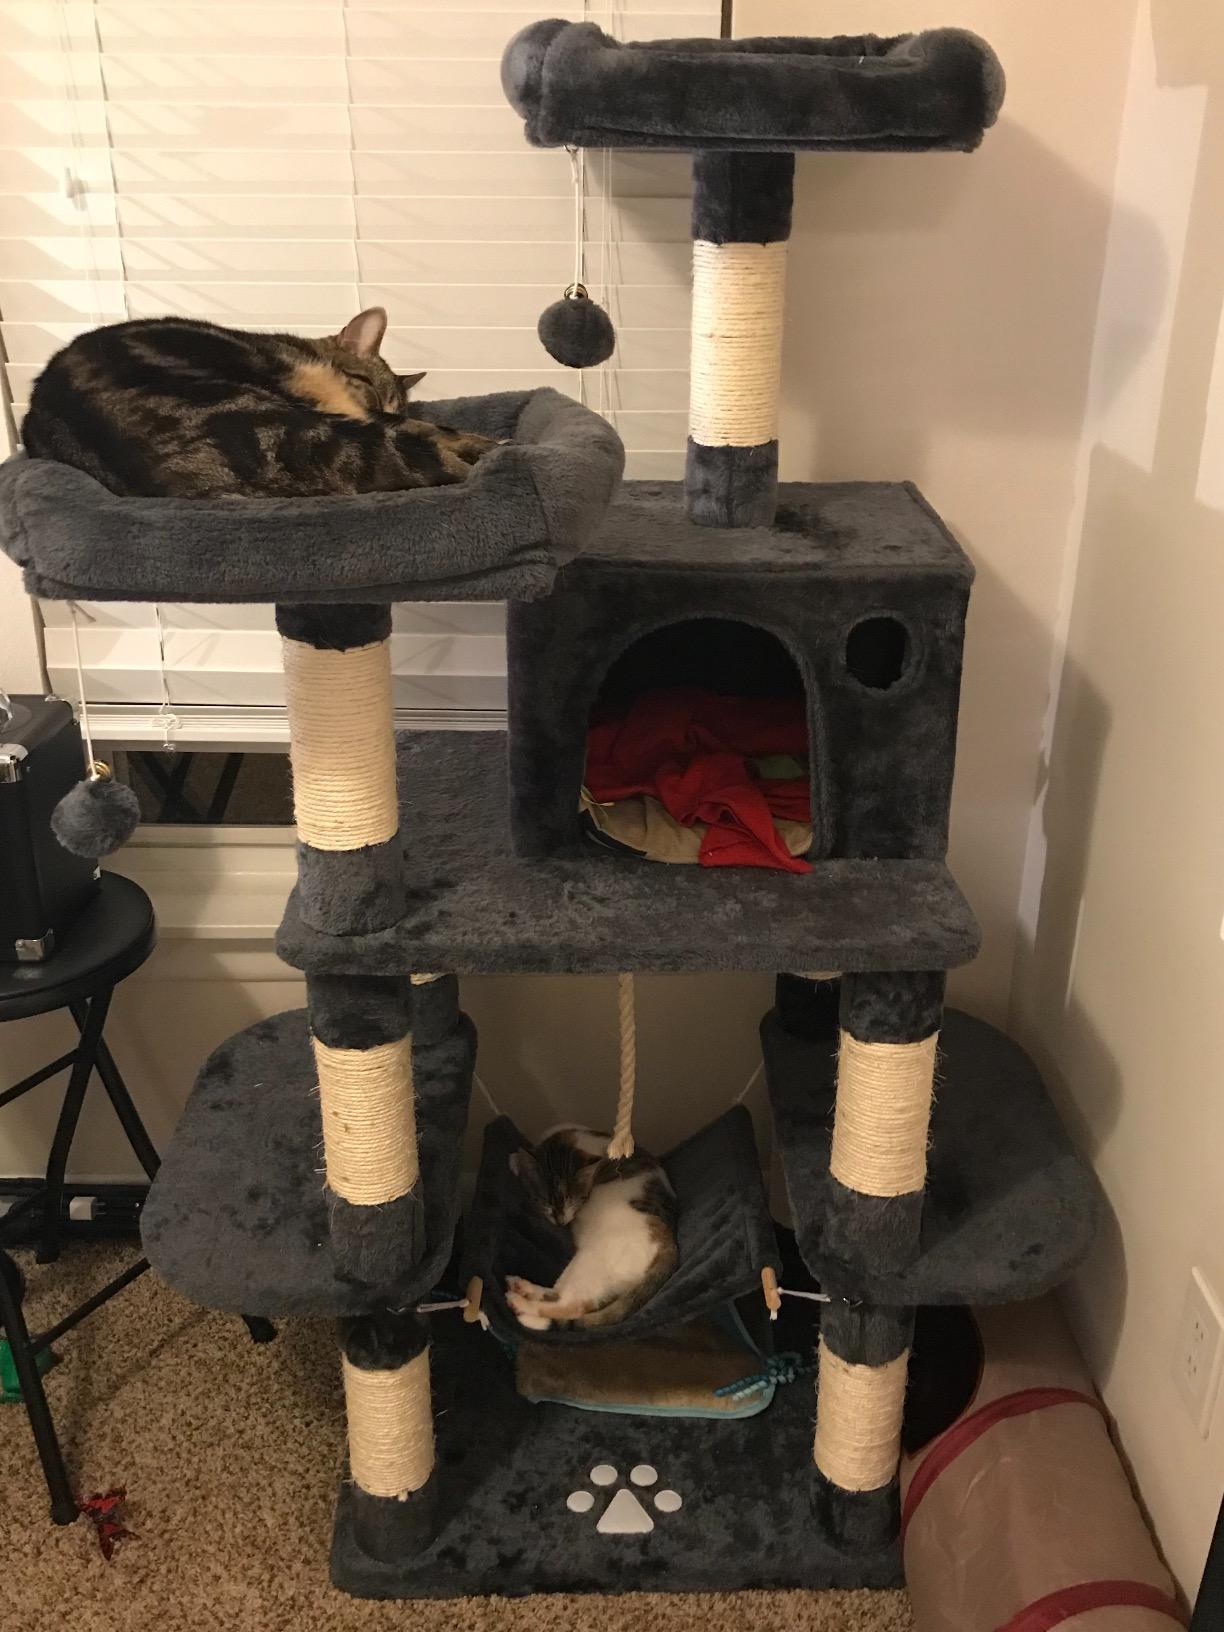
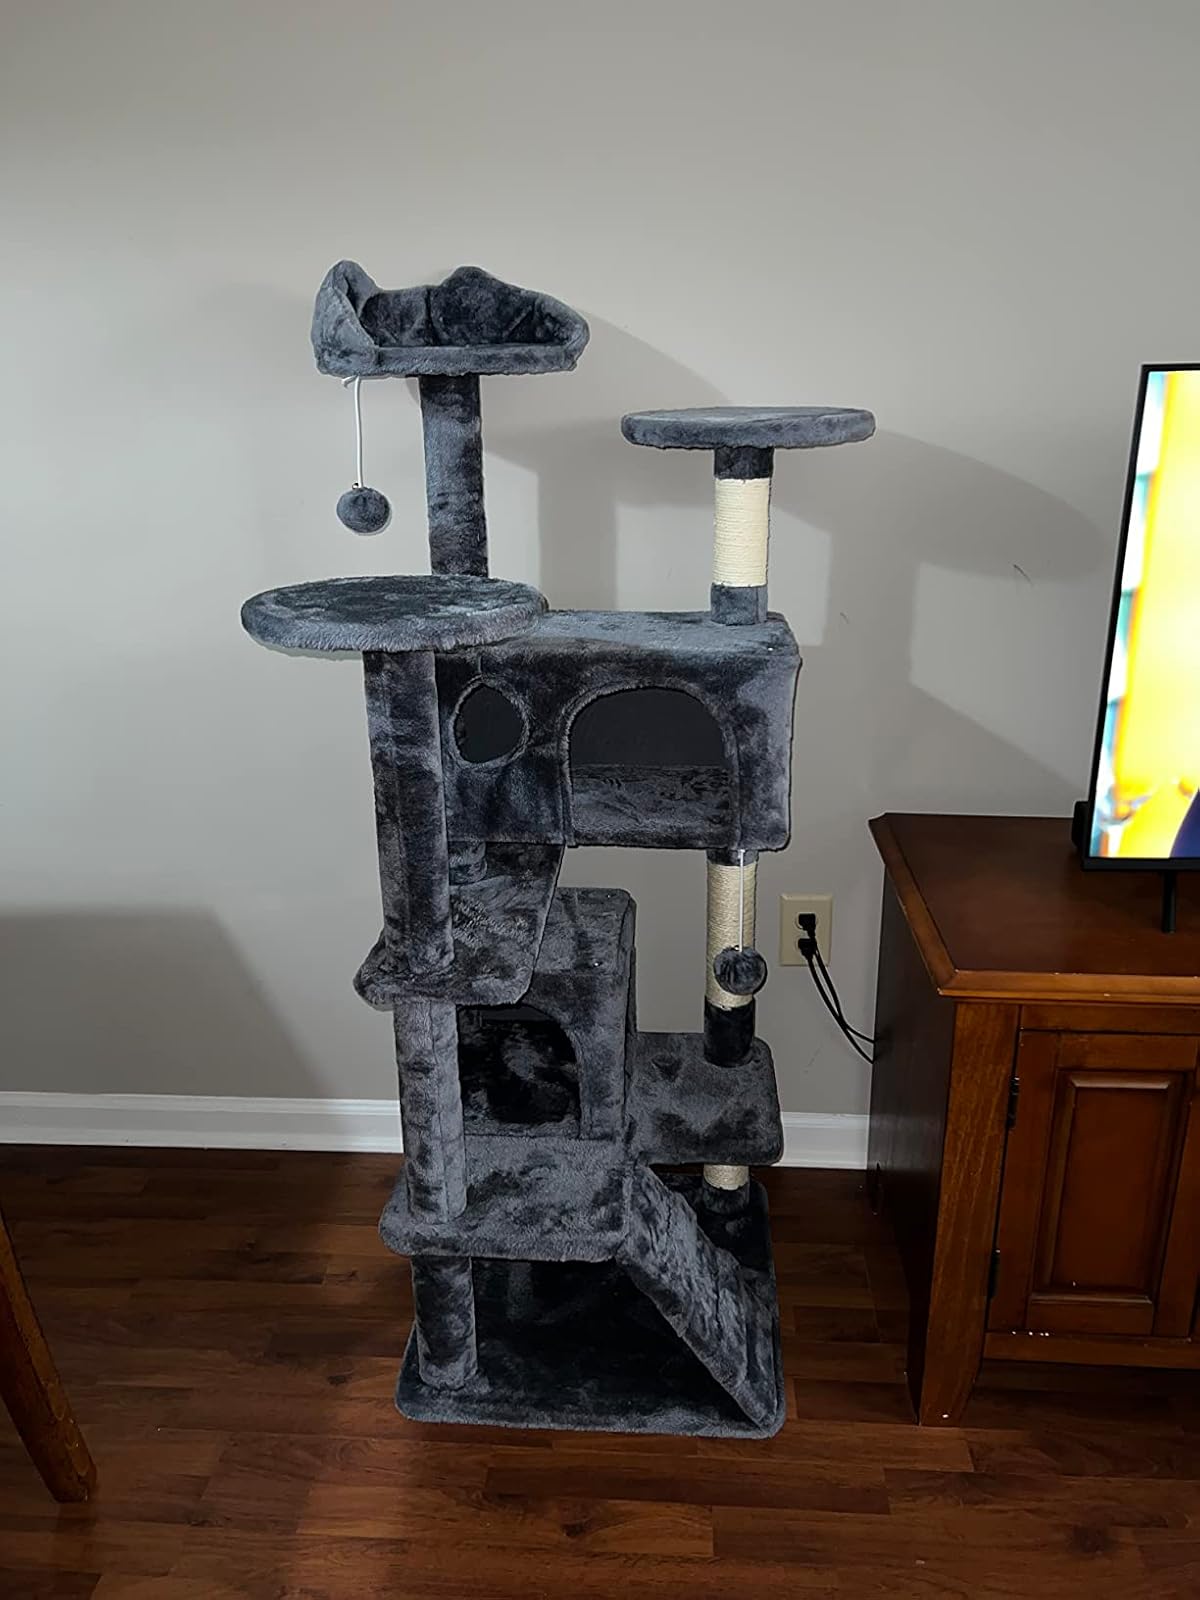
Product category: items_cat tree
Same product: no